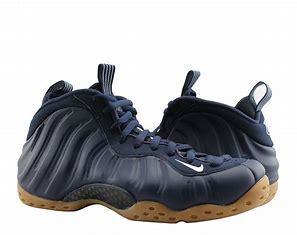
Brand: Nike
Model: Air Foamposite One